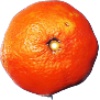
Label: clementine